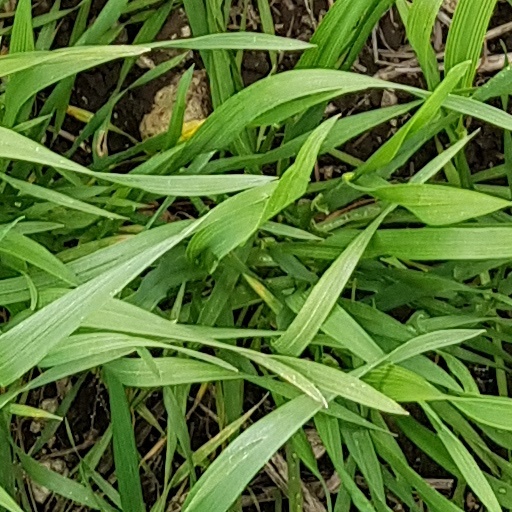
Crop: wheat